Tomáš Klus

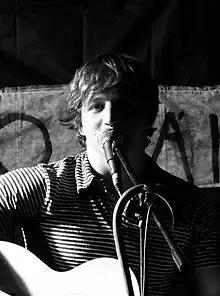
Album release, Prague (2008)

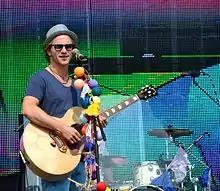
Tomáš Klus (2014)

Tomáš Klus (born 15 May 1986) is a Czech musician and songwriter from the Moravian-Silesian Region of the Czech Republic.